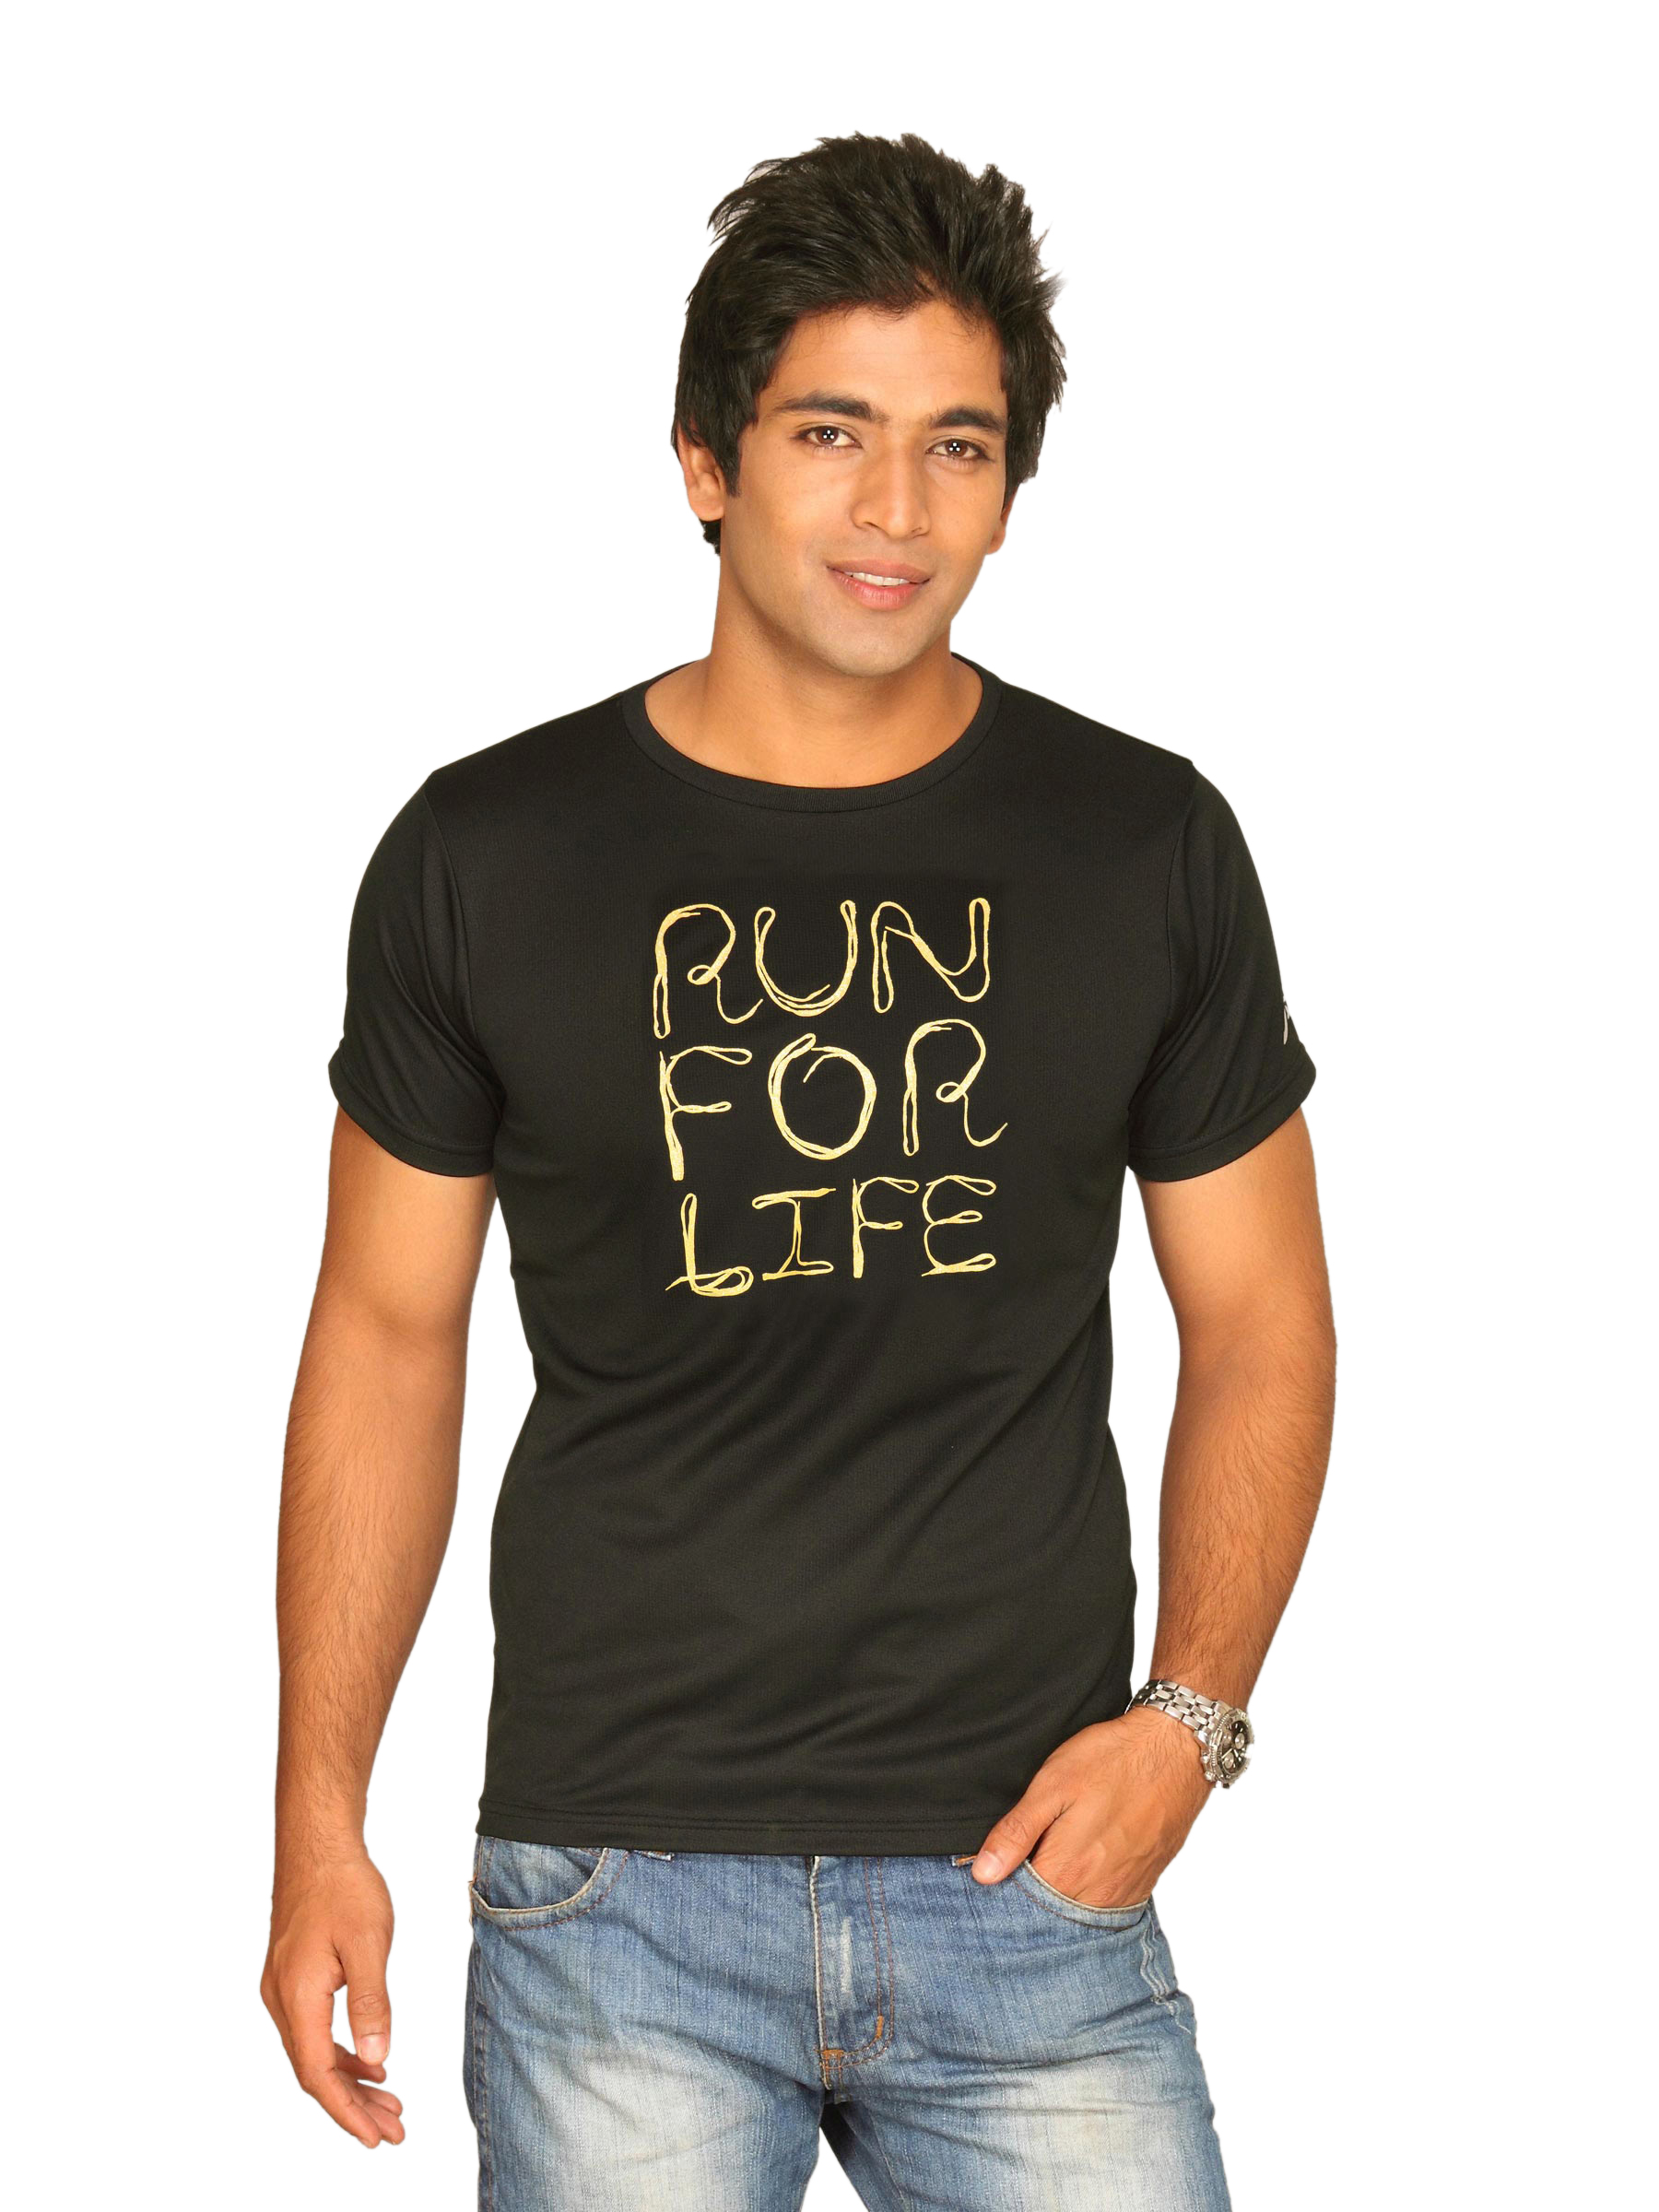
Asics Men's Running Graphic Black Grey T-shirt
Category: Apparel / Topwear / Tshirts
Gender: Men
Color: Black
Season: Summer 2011
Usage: Sports